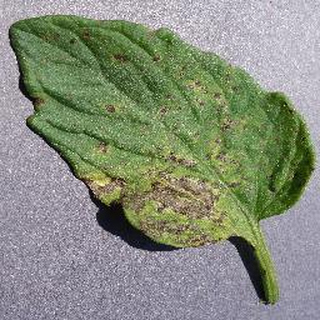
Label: tomato_septoria_leaf_spot